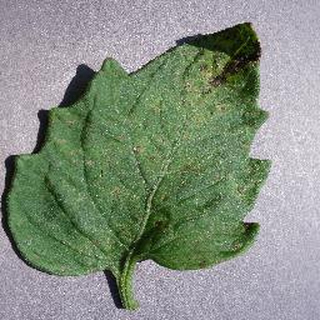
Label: tomato_septoria_leaf_spot